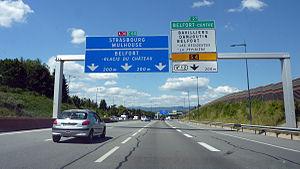
Autoroute A36
Le présent article est consacré à la signalisation routière par panneaux en France.
Une voie rapide ou voie express est en Europe une route réservée à la circulation des véhicules motorisés et dont les croisements sont réduits, supprimés ou aménagés afin d'éviter les arrêts de circulation, mais qui n'atteignent pas les caractéristiques des autoroutes auxquelles elles peuvent ressembler. La définition exacte de la route expresse peut sensiblement varier selon les conventions internationales.